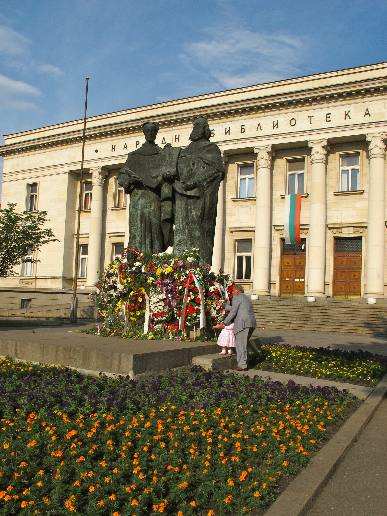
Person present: Yes